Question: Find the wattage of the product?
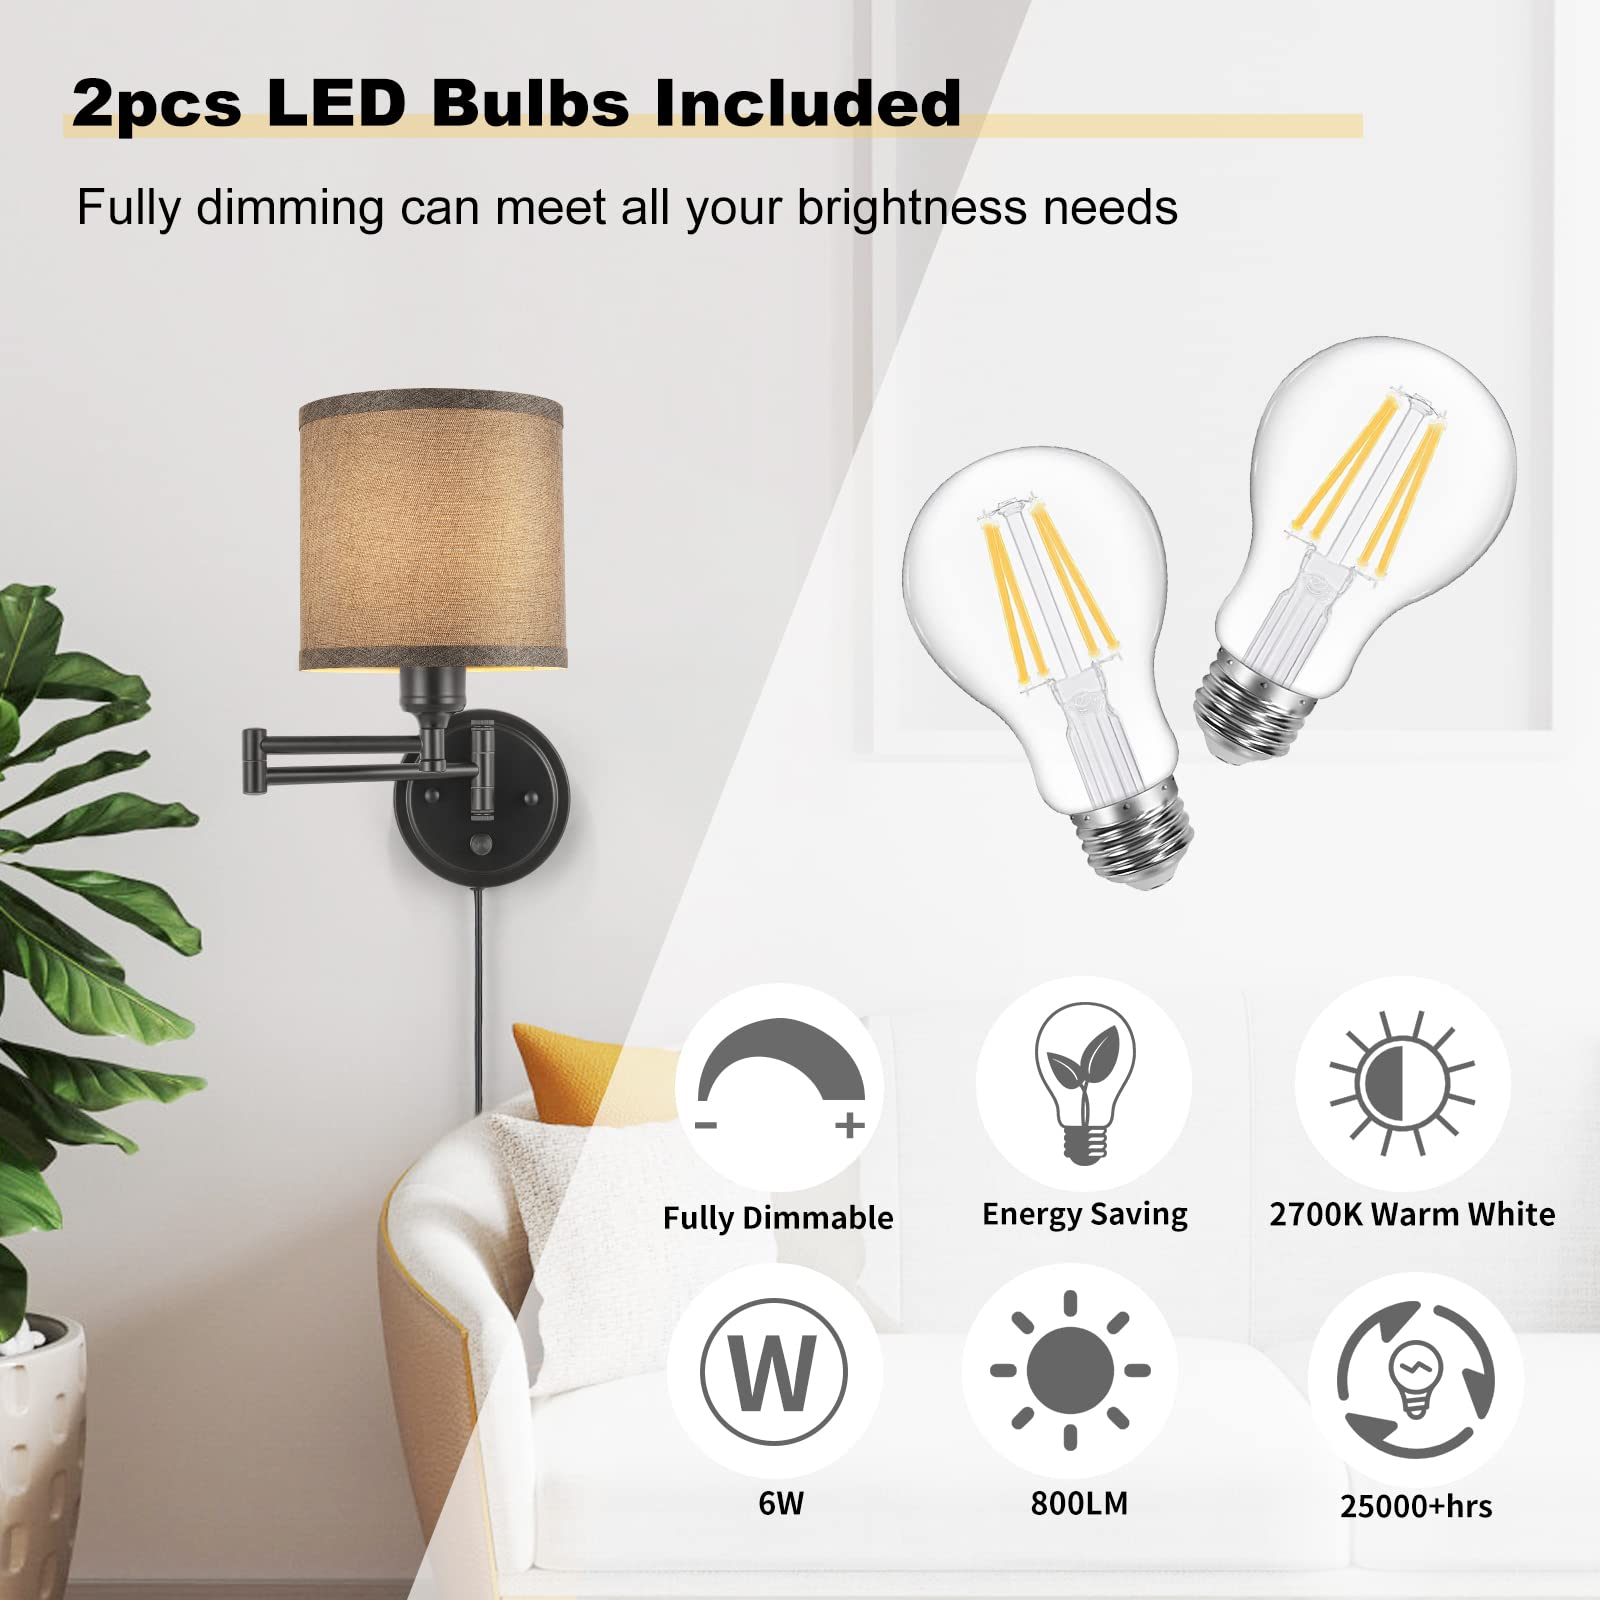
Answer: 6.0 watt